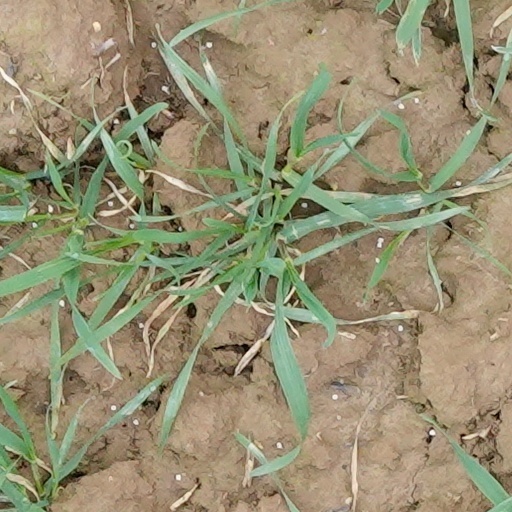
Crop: wheat